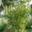
Label: willow_tree